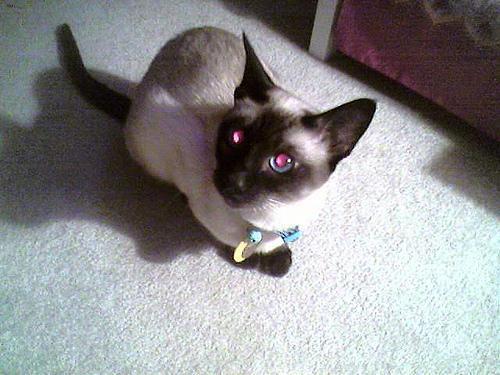
Siamese